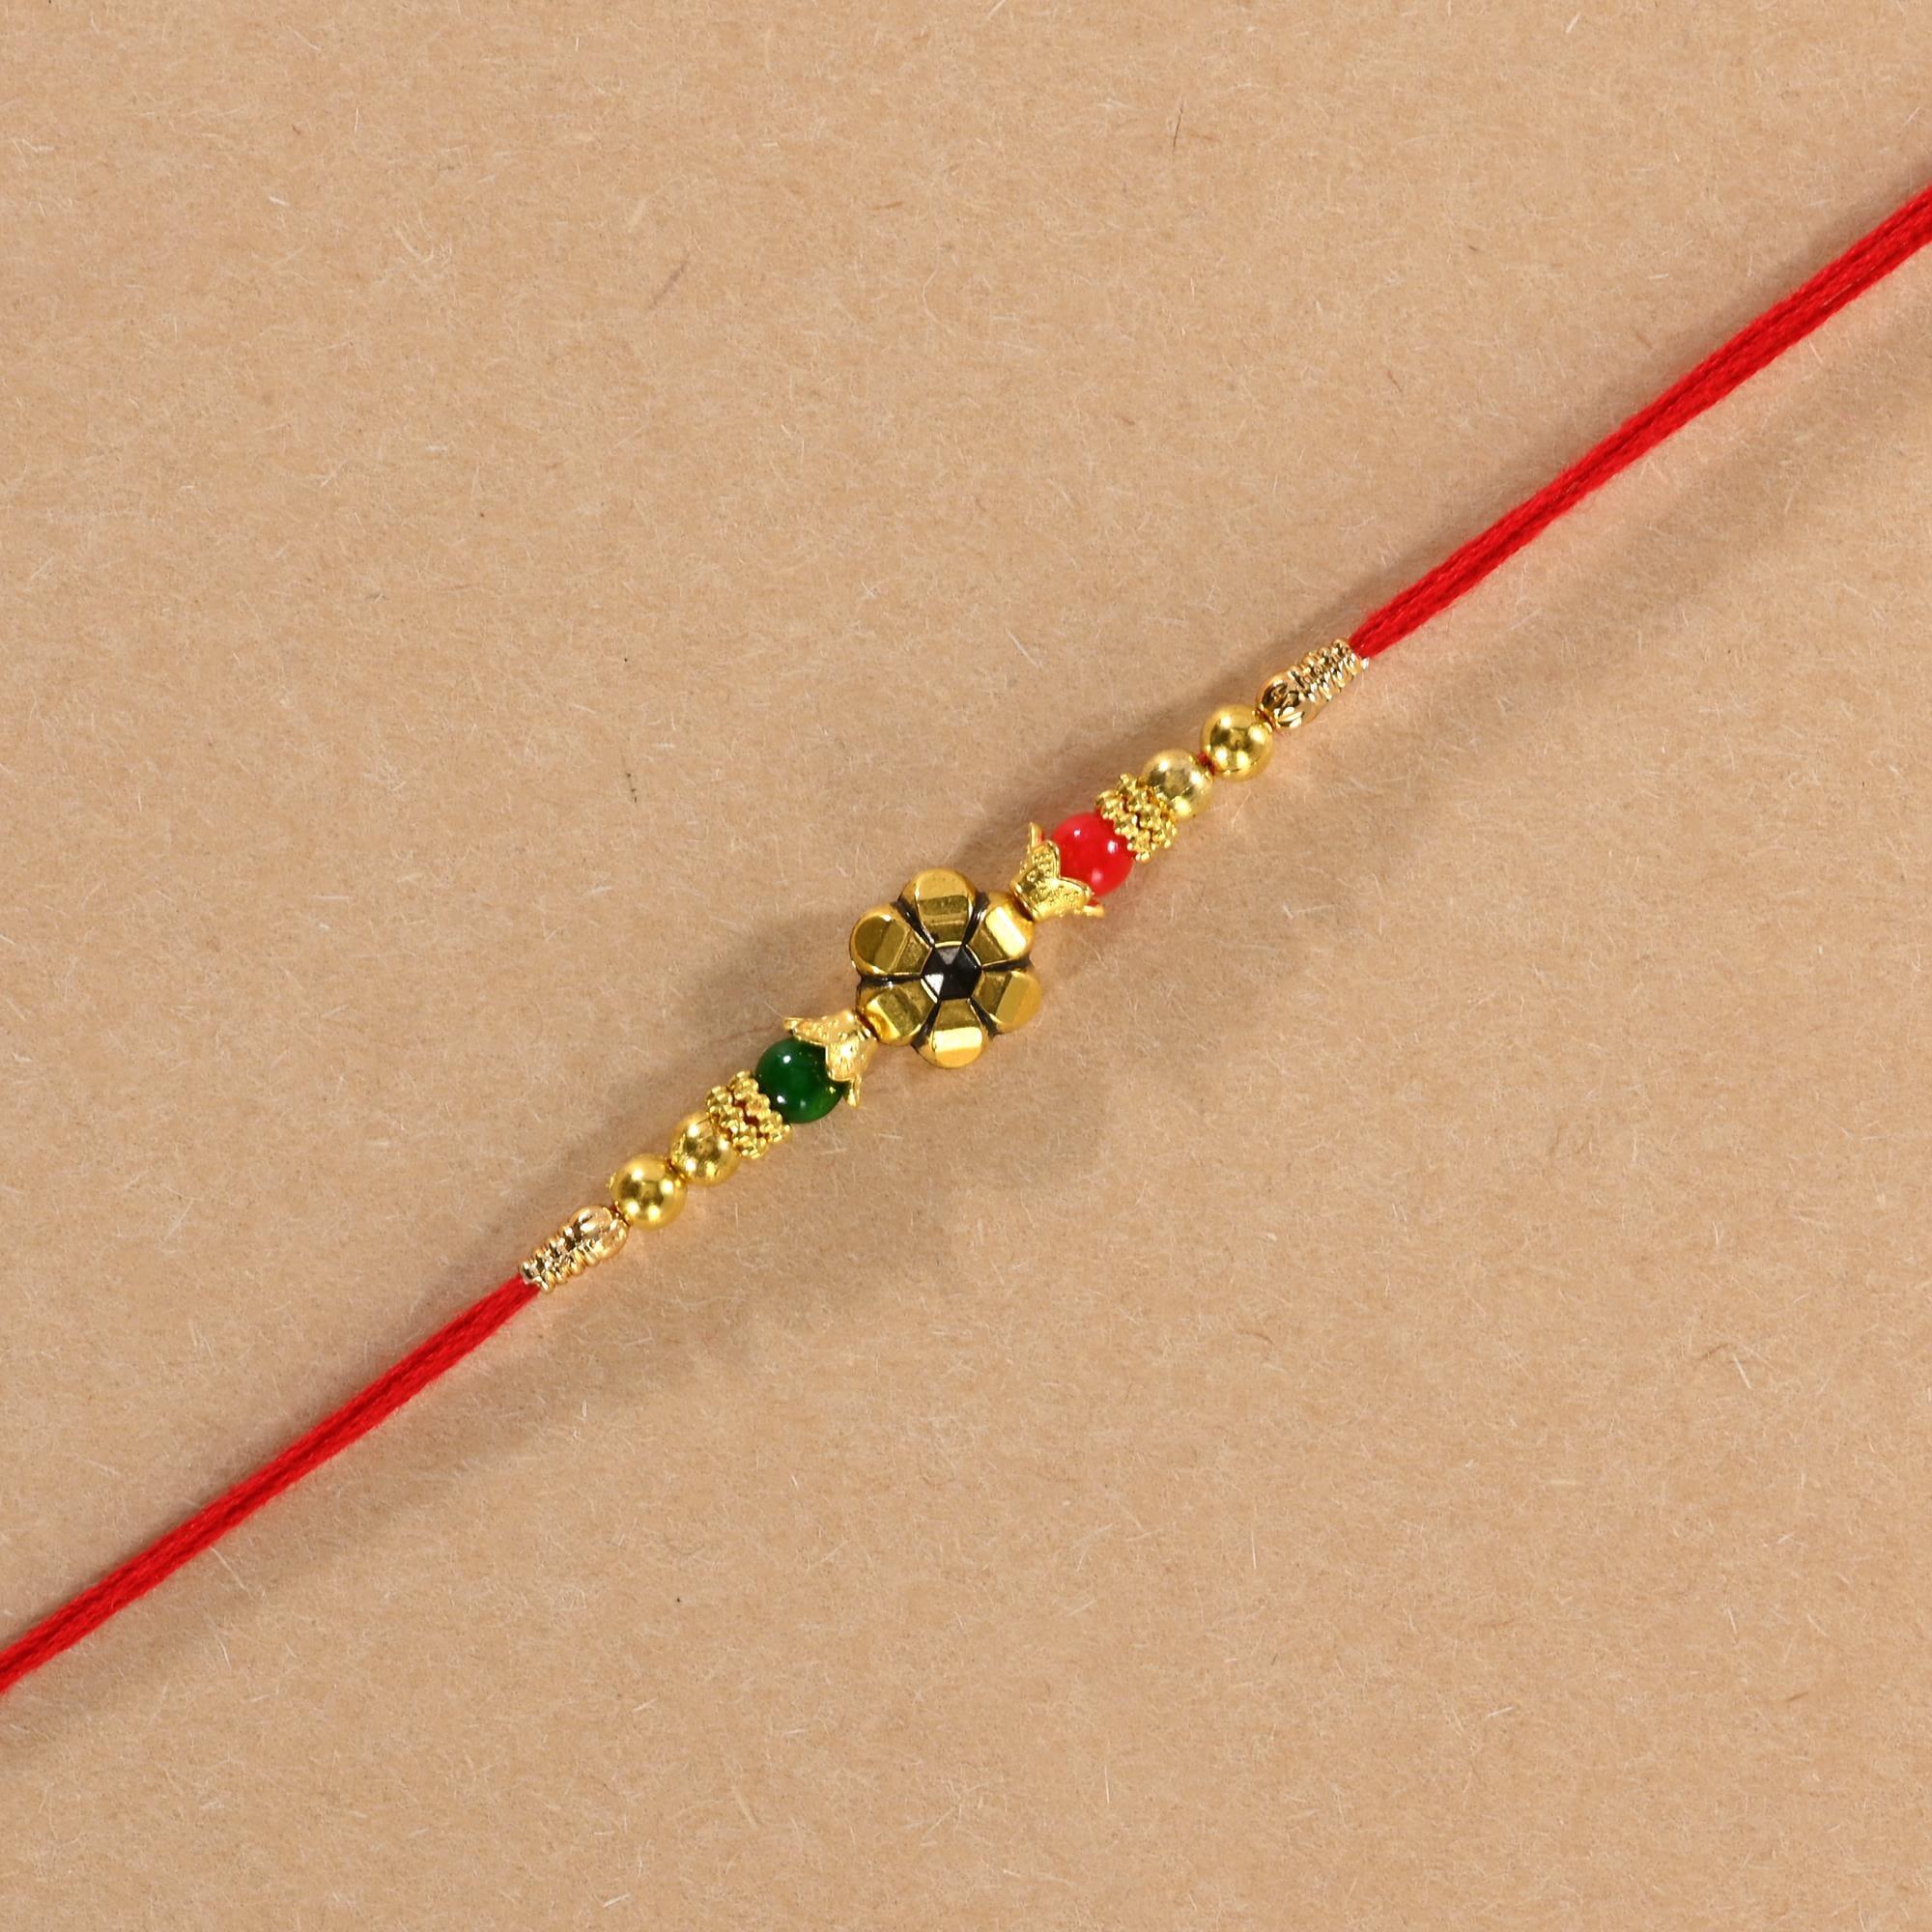
Alampata Multicolor Combo of 12 Stone Rakhi Set for Men with Roli Chawal Rakhi for Brother
Type: Rakhis
Brand: ALAMPATA
Price: Rs. 199
 Rakhi Traditional Rakshabandhan Gift to Brothers from Beloved Sisters Rakshabandhan or Rakhi is a festival celebrating and honoring sibling love. It is love at its purest & deepest point and is portrayed in the form of the sister reminding the brother of the undying bond between them by tying a holy thread and true to his nature the brother reiterates his pledge to care for his sister in body mind and spirit. Honoring this ancient festival of morals and self-sacrificing love, we brings home-spun rakhis prepared in the time honored tradition and with same love & care that equates sisterly love. Respecting the values that Rakhi represents we bring you rakhis made with auspicious material like moli and woven with kundan, zardosi etc
Features: rakhi for brother,indian festival,rakshabhandan,rakhi,bhaiya rakhi,india,brother,sister,festival
Included: 12